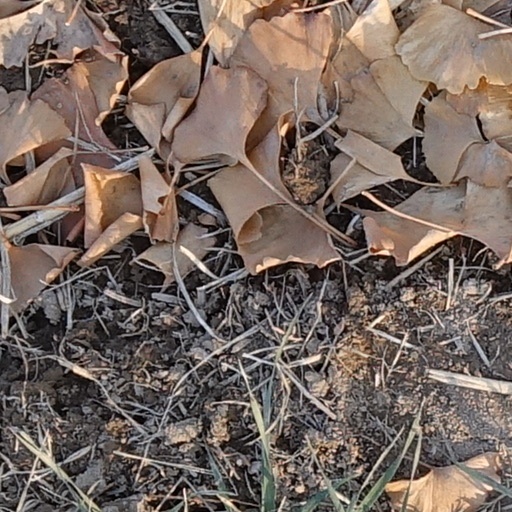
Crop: wheat